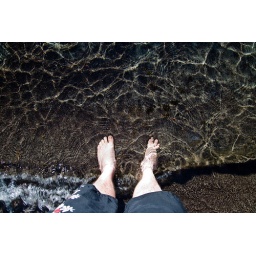
Standing in the cool, clear water of Waldo Lake.